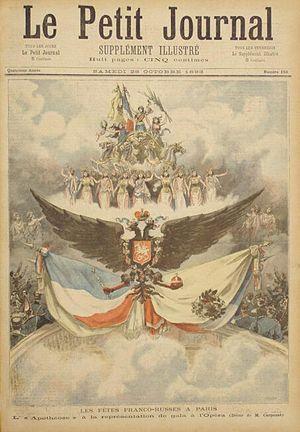
L'alliance franco-russe était d'abord un accord de coopération militaire signé entre la France et l'Empire russe qui fut en vigueur de 1892 à 1917.